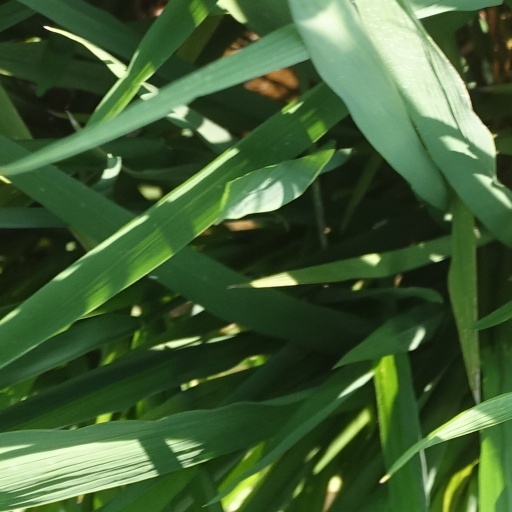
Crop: rice